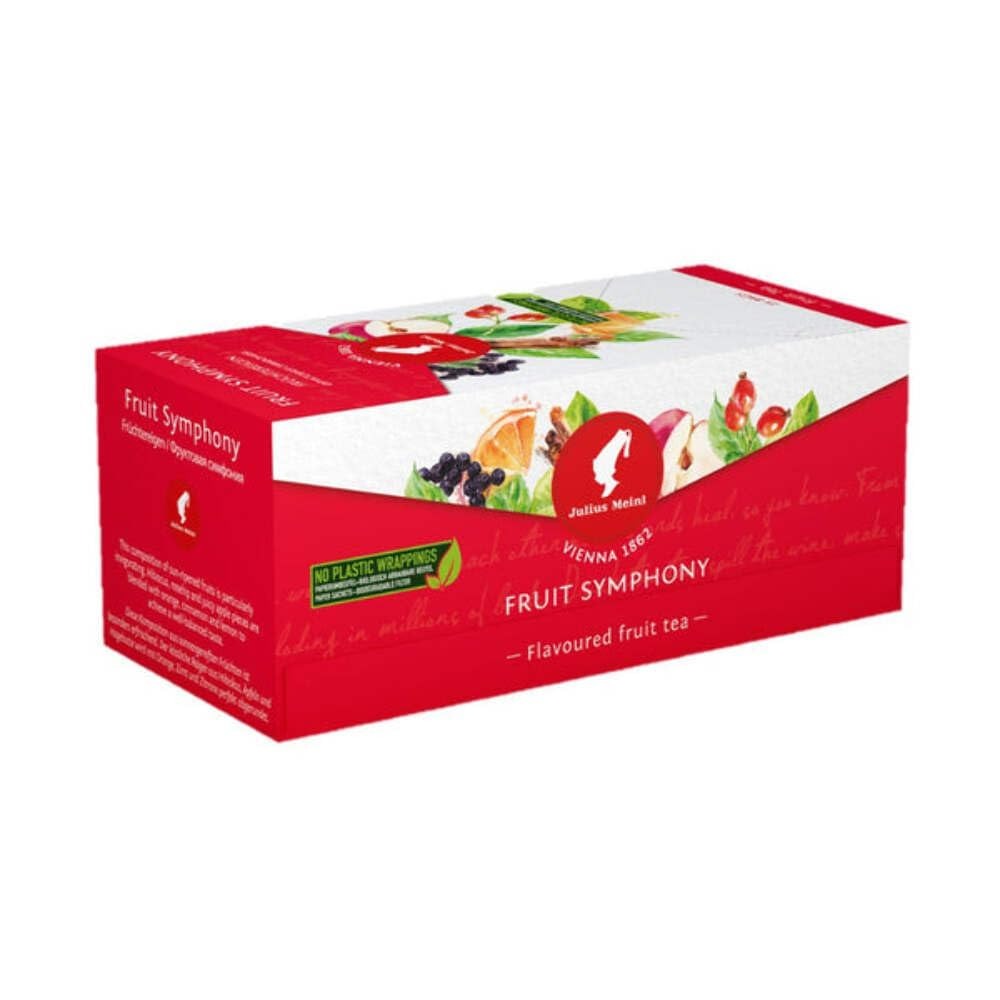
Item Name: Julius Meinl Fruit Symphony Herbal Tea 25 tea bags - Plastic Free Packaging & Biodegradeable Filter
Bullet Point 1: Box of 25 tea bags.
Bullet Point 2: This composition of sun-ripened fruits is particularly invigorating.
Bullet Point 3: The taste of hibiscus, apples, and rosehip are blended with orange, cinnamon, and lemon to achieve a well-balanced taste.
Bullet Point 4: Imported from Europe
Bullet Point 5: Plastic Free Packaging & Biodegradeable Filter
Value: 2.2046
Unit: Ounce

Price: 11.99